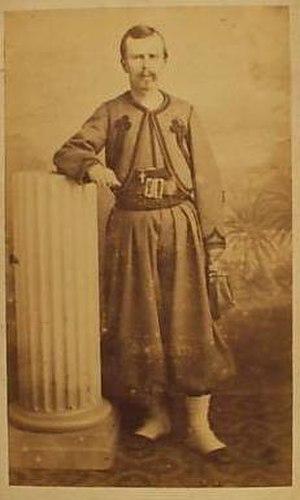
La famille Guillet de La Brosse est une famille d'ancienne bourgeoisie française, dont une branche acquit une charge anoblissante de conseiller-secrétaire du roi en la chancellerie près le parlement de Bretagne en 1786.